Order of Victory

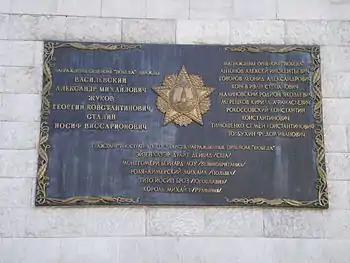
Plaque (2000) at the Grand Kremlin Palace in Moscow, listing the recipients of the Order of Victory. Brezhnev's name is not on the plaque, as his award was revoked in 1989.

Against the sky, the letters "СССР" (USSR) appear in gold centered on the top of the medallion, while the word "Победа" (Victory) in white, is displayed on the red banner at the bottom, made with enamel. The total mass of the order is 78g, which consists of 47g of platinum, 2g of gold, 19g of silver, and 16 carats of diamond. The rubies in the Order are artificial, as natural rubies would differ too much in color. The medal is estimated to be worth $10 million.